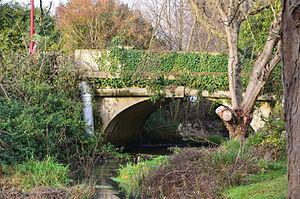
pont sur le Tarnac
Nieul-le-Virouil est une commune du Sud-Ouest de la France, située dans le département de la Charente-Maritime en région Nouvelle-Aquitaine.